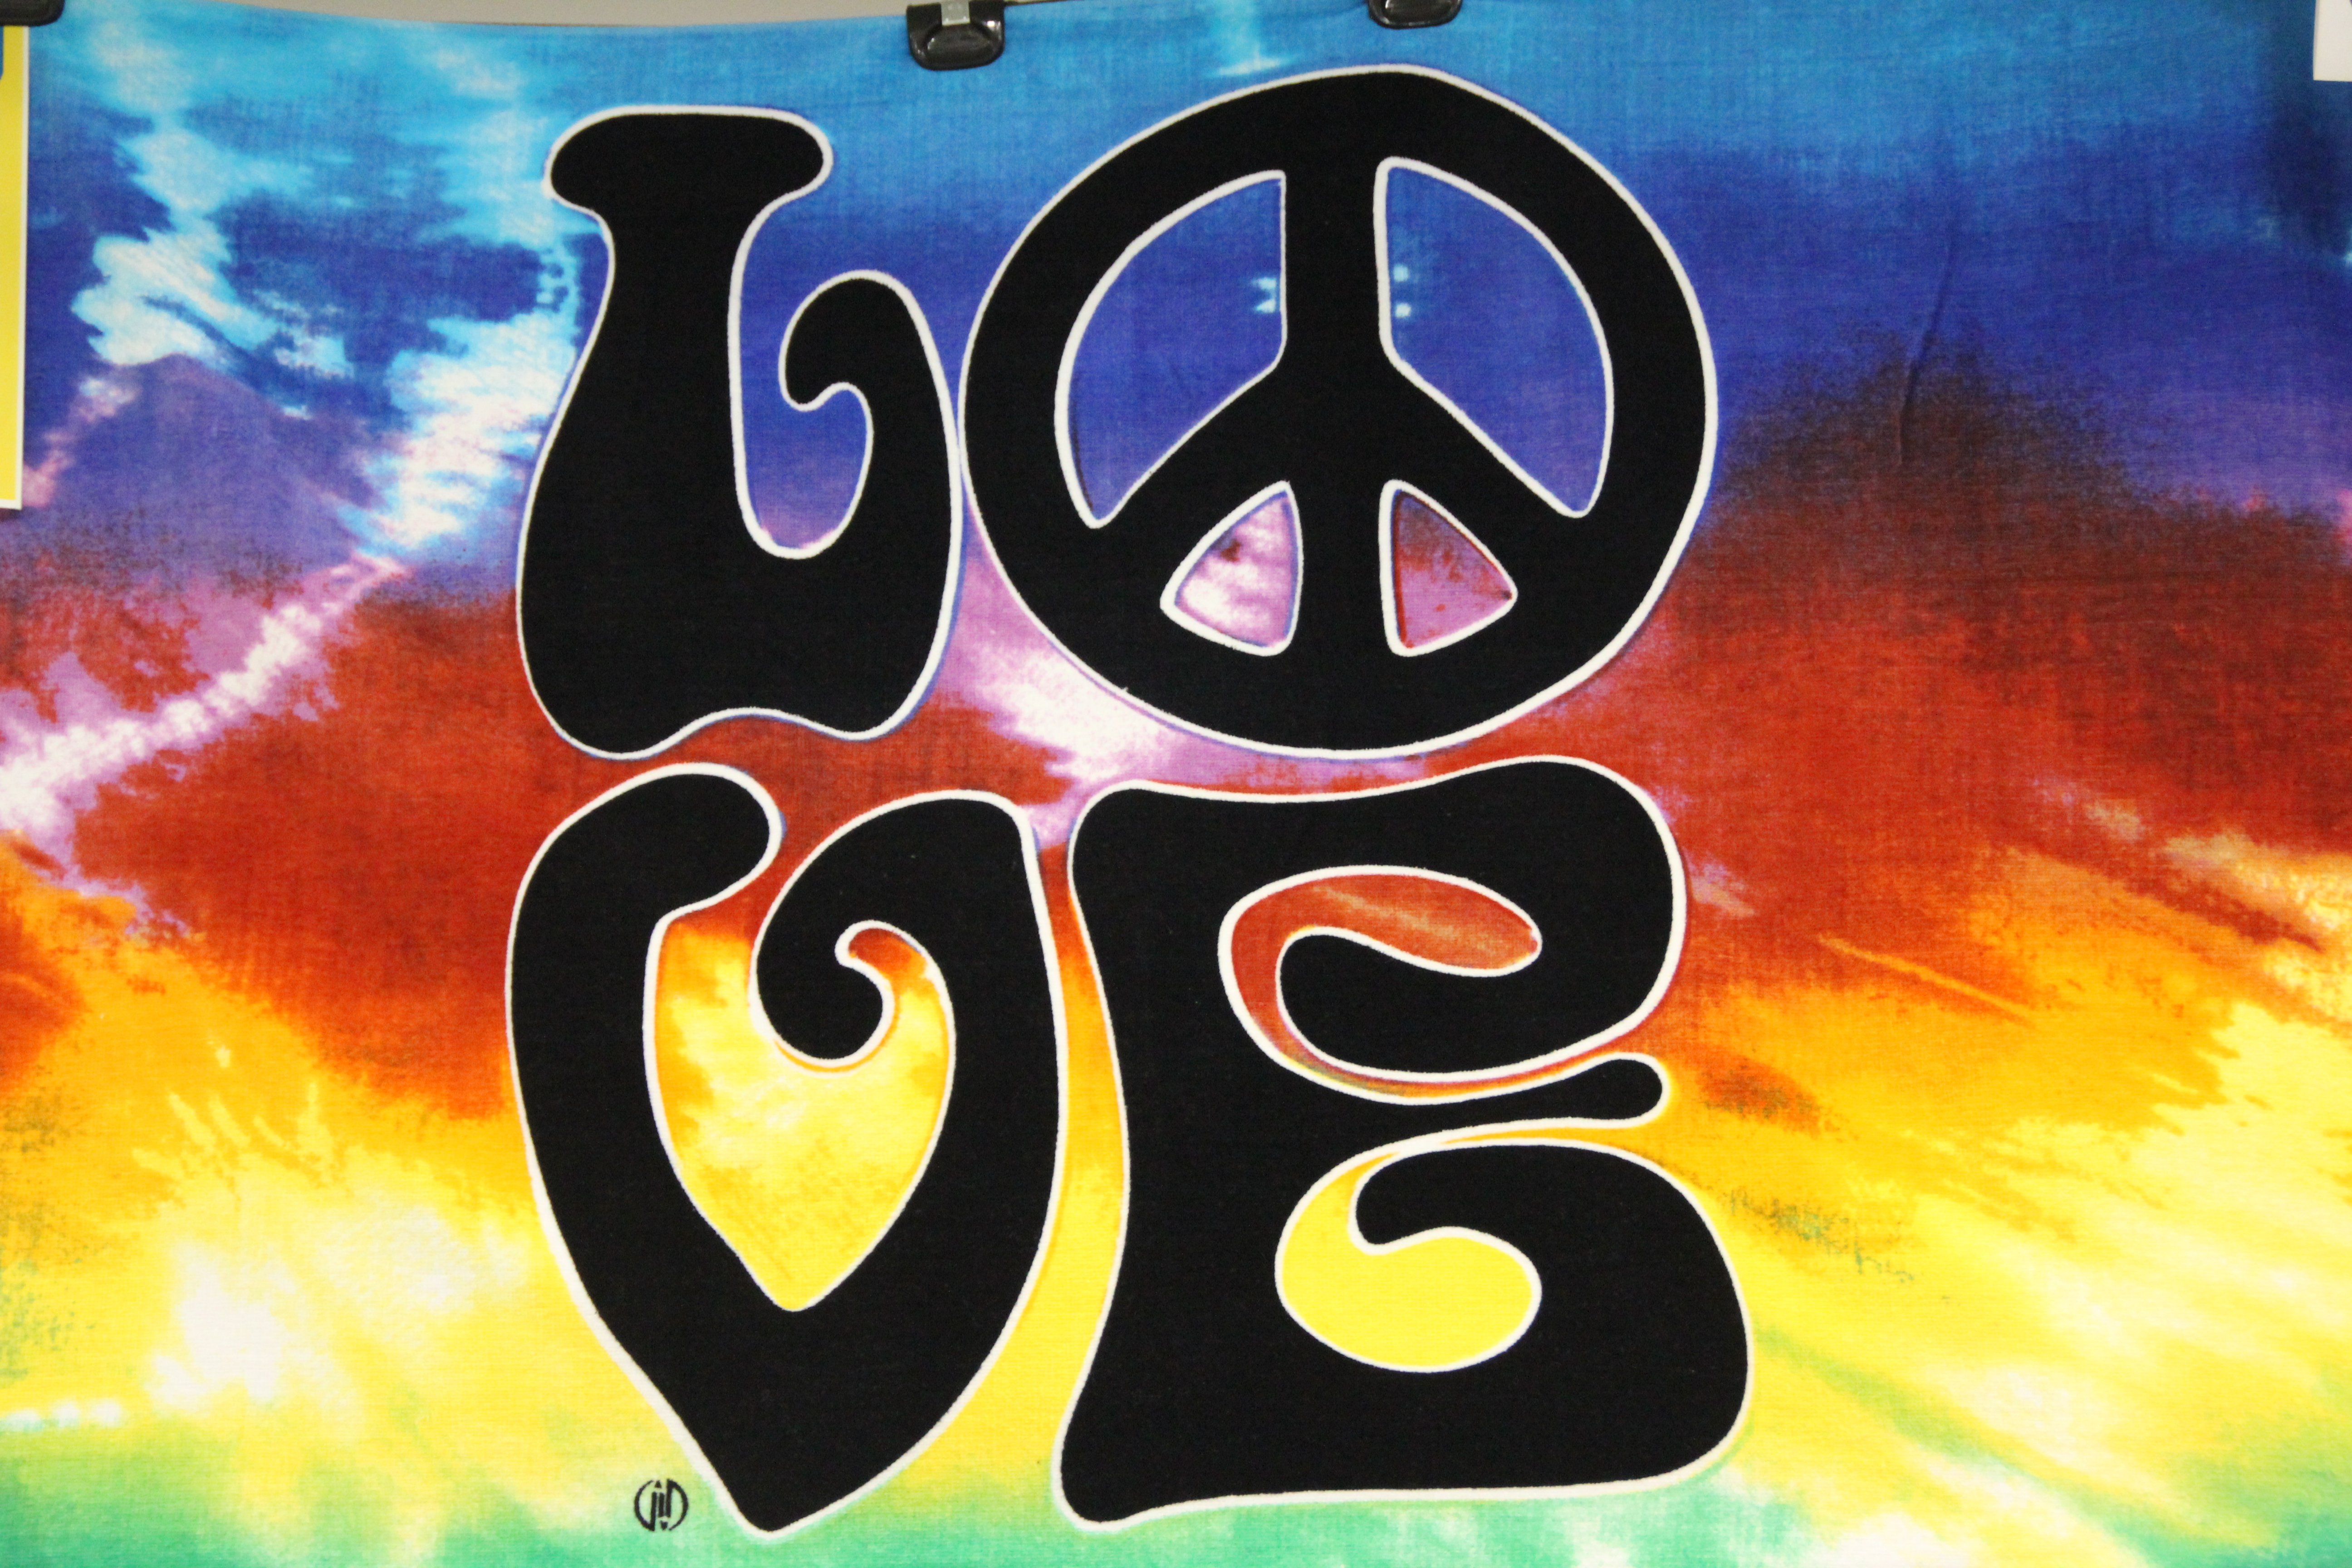
font, art, screenshot, computer wallpaper, illustration, modern art, album cover, number